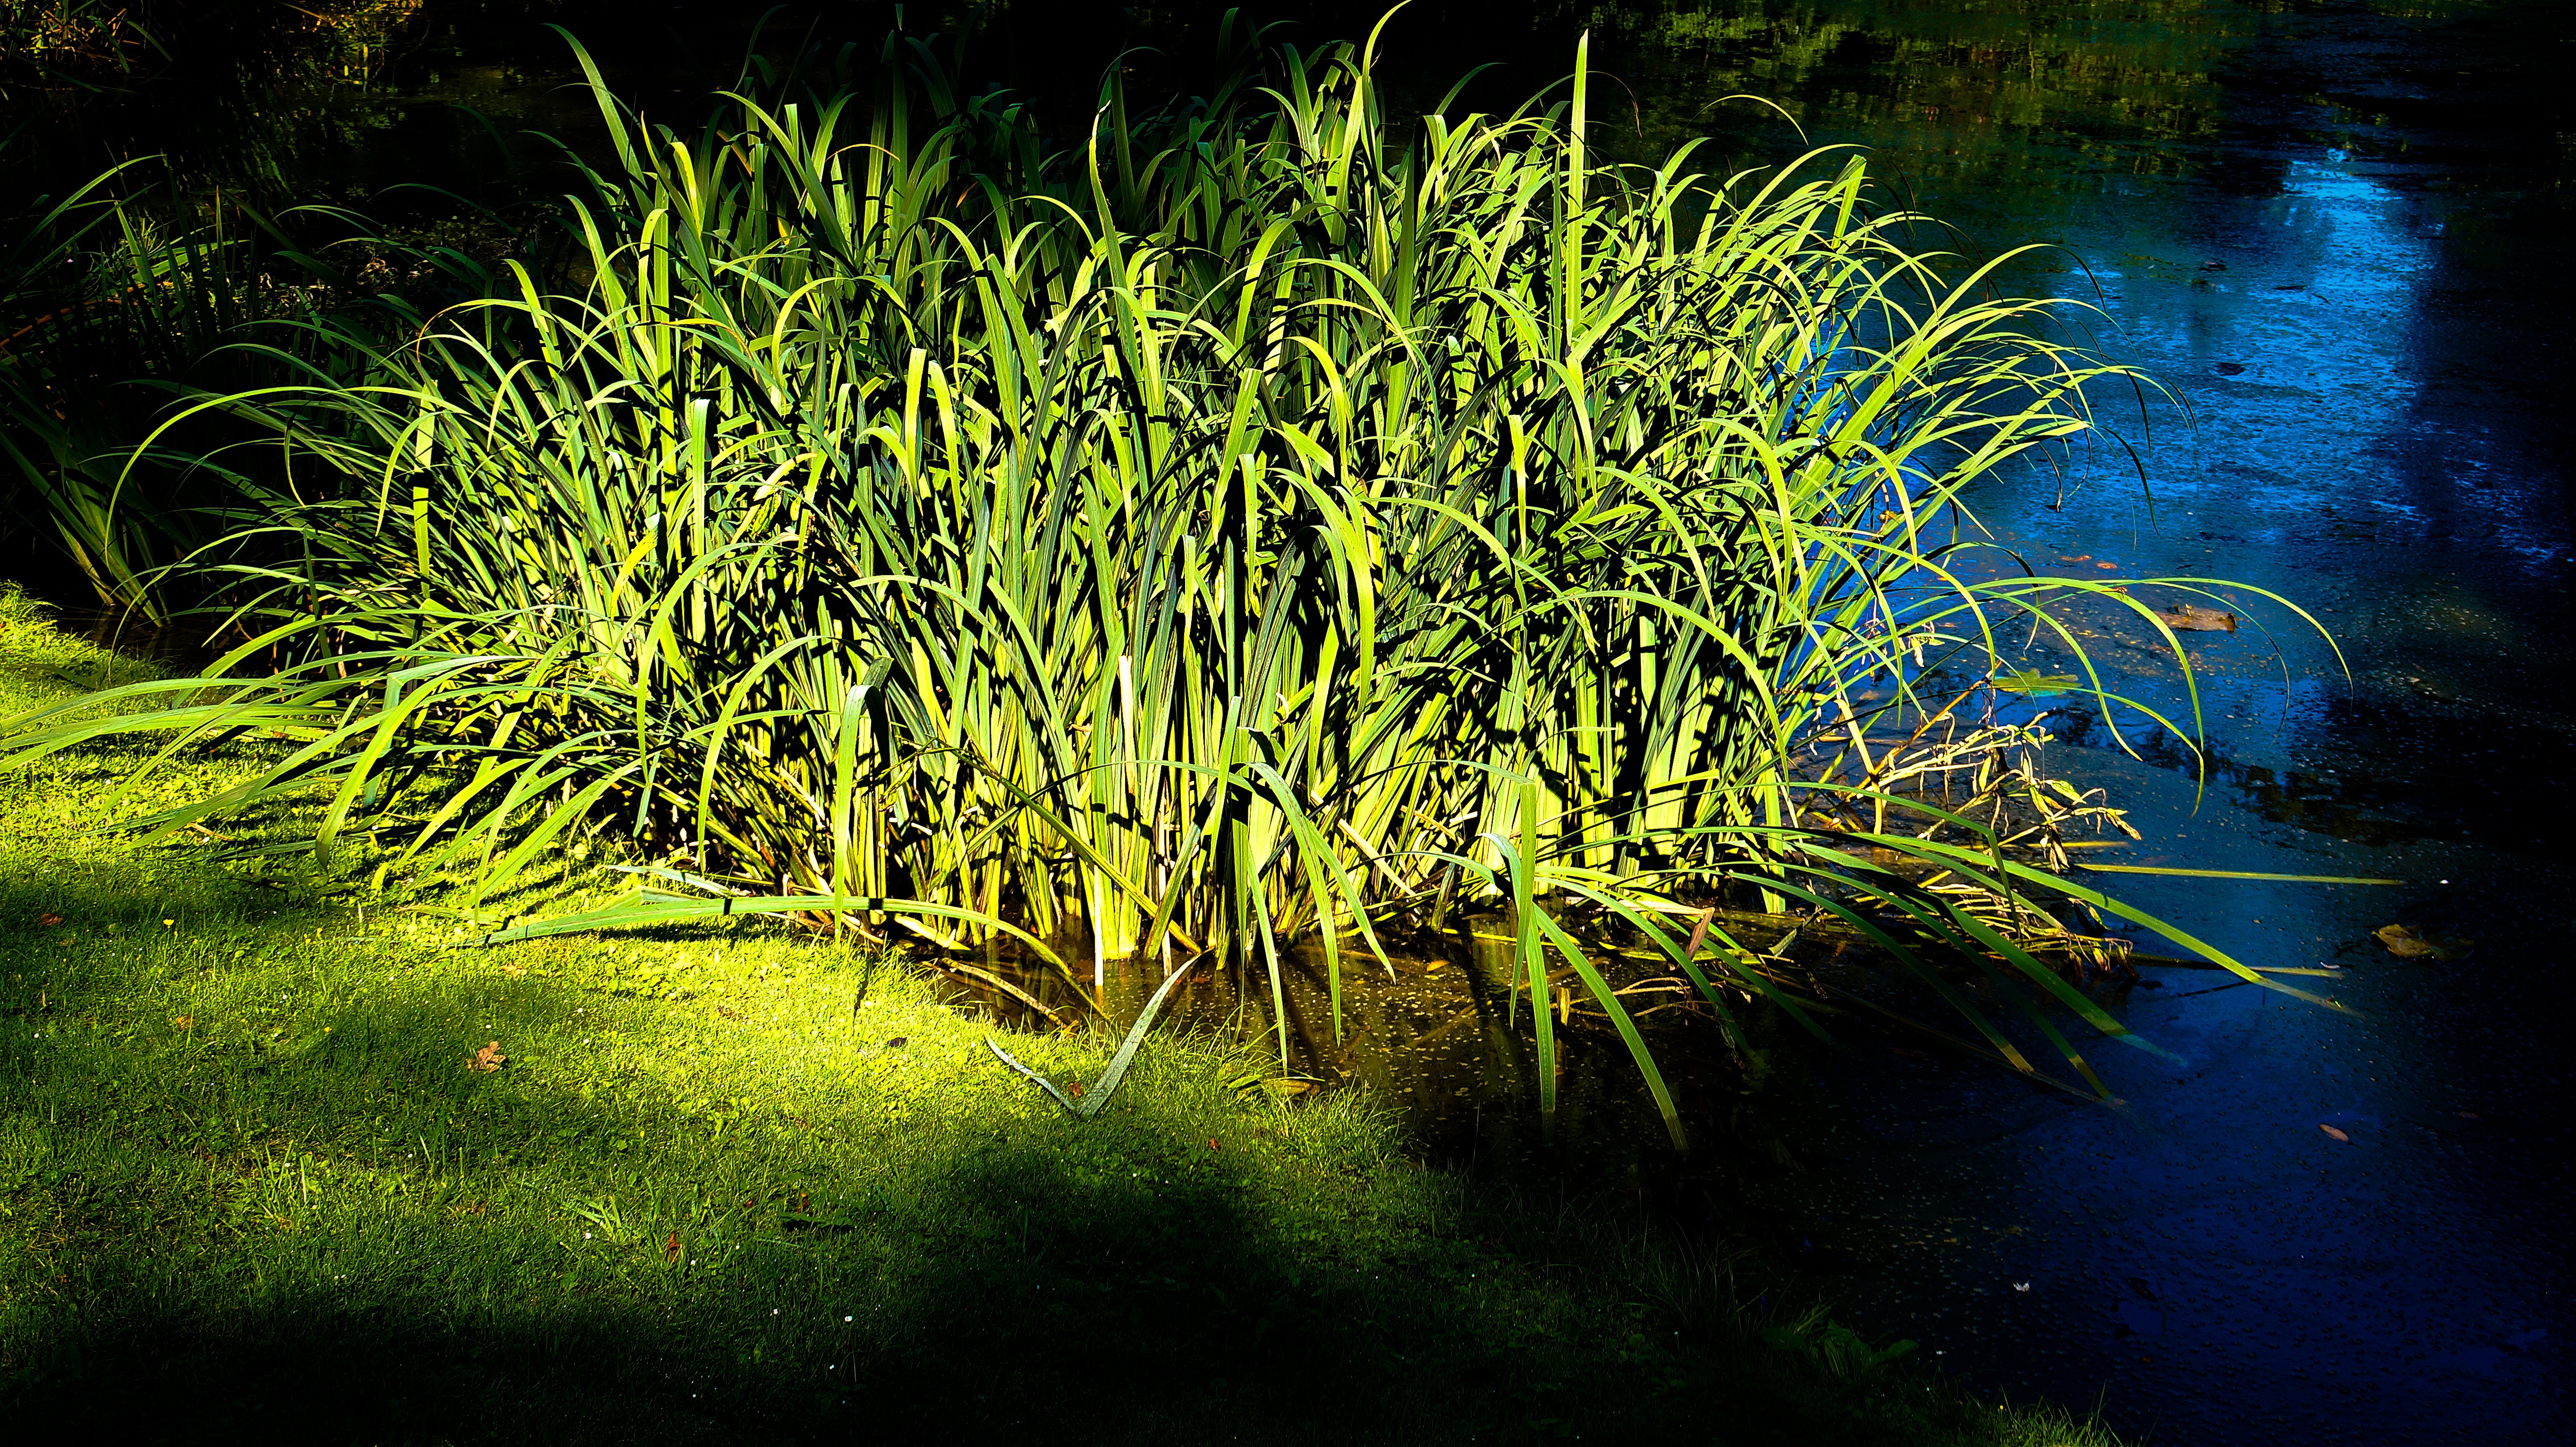
tree, nature, grass, branch, plant, sunlight, leaf, flower, summer, reed, green, botany, flora, grass family, plant stem, pond shore